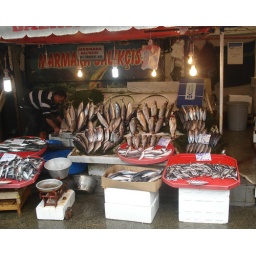
Small fish market near Marine Alley.